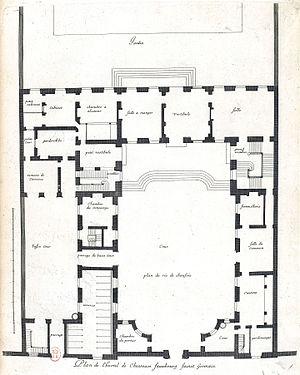
L'Hôtel de Luynes ou Hôtel de Chevreuse était un hôtel particulier situé rue Saint-Dominique, il fut partiellement détruit en 1868 par la percée des boulevards Saint-Germain et Raspail, puis définitivement abattu en 1900, son emplacement est aujourd'hui occupé par la rue de Luynes.